Wilhelm Frederick von Ludwig

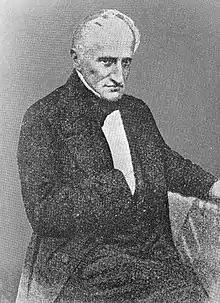

Wilhelm Frederick von Ludwig (16 September 1790 – 14 December 1865) was a German physician known for his 1836 publication on the condition now known as Ludwig's angina.